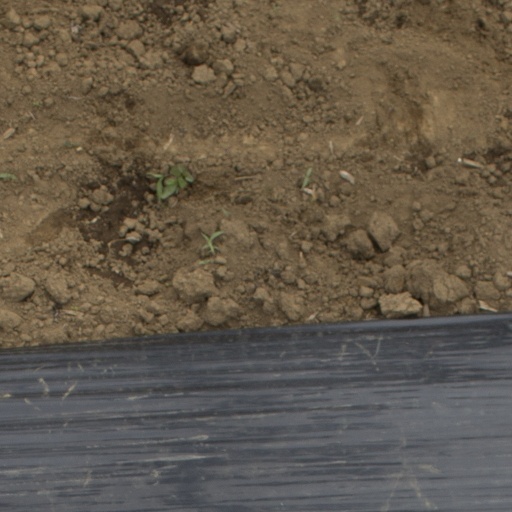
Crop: Jerusalem artichoke